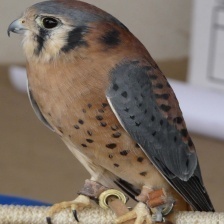
Species: AMERICAN KESTREL
Scientific name: FALCO SPARVERIUS